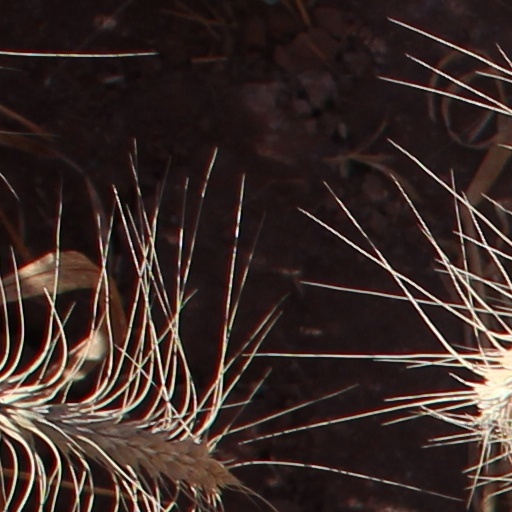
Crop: wheat